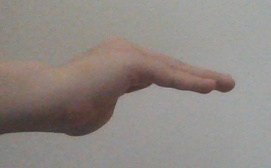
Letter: haa